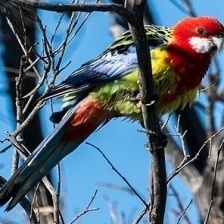
Species: EASTERN ROSELLA
Scientific name: PLATYCERCUS EXIMIUS